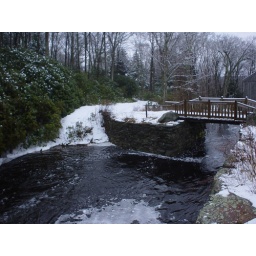
bridge over troubled water